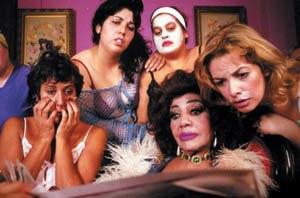
Putain de vie est un film belgo-uruguayen réalisé par Beatriz Flores Silva, sorti en 2001.